Question: What is in the background of the photo?
Tambaya: Menene a ƙasan bayan hoton?
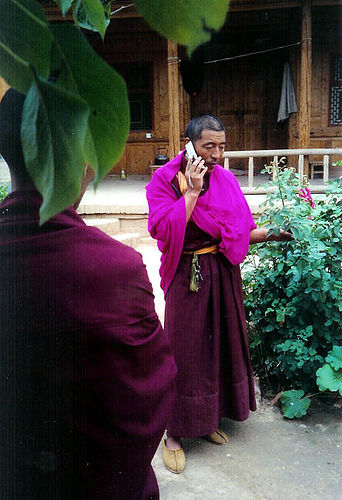
Answer: A house.
Amsa: Gida.